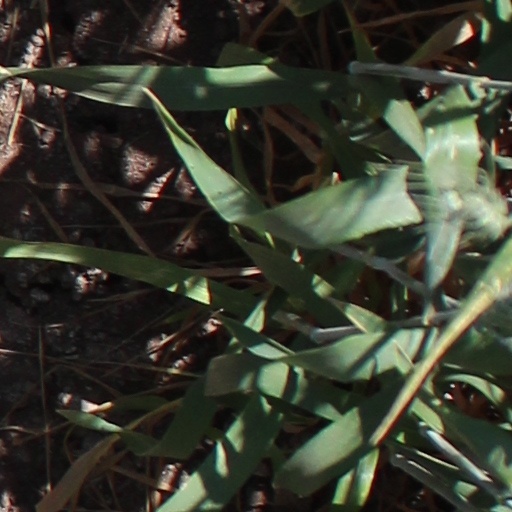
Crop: wheat